Jeron Robinson

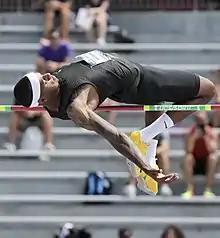
Robinson in 2018

Jeron Robinson (born April 30, 1991, in Angleton, Texas) is an American track and field high jumper. He is a three time NCAA Div II Outdoor Champion (2013-2015) while jumping for Texas A&M–Kingsville. His 2015 victory was capped by a personal best , to set the NCAA Division II record. He also won the 2013 DII Indoor Championships, finishing second and third the following years. He was the USTFCCCA Div. II Male Athlete of the Year in 2014 and 2015.